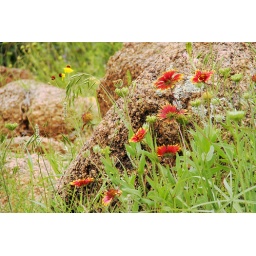
I'm such a sucker for the juxtaposition of the red flower in front of the red rock.